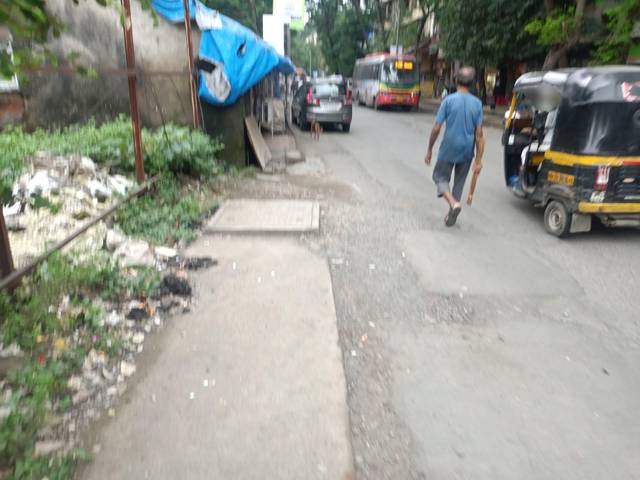
Region: India
Coordinates: 19.224, 72.857